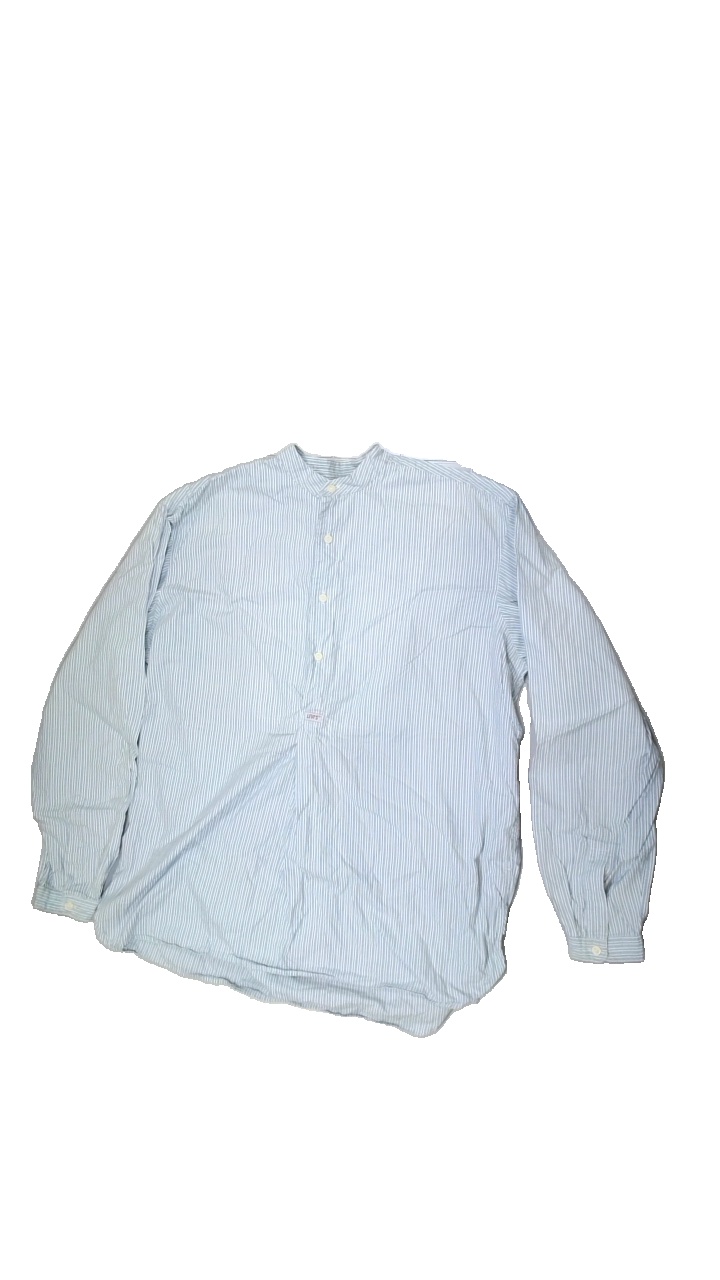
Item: Blouse (Ladies)
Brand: Levi's
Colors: Blue, White
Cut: Regular
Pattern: Striped
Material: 100%cotton
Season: Spring
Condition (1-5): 5
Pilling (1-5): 5
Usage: Reuse
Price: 50-100